When I Survey the Wondrous Cross

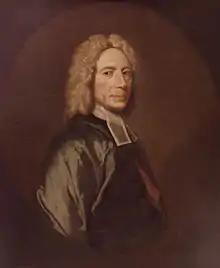
Isaac Watts

The second line of the first stanza originally read "Where the young Prince of Glory dy'd". Watts himself altered that line in the 1709 edition of "Hymns and Spiritual Songs", to prevent it from being mistaken as an allusion to Prince William, Duke of Gloucester, the heir to the throne who died at age 11.